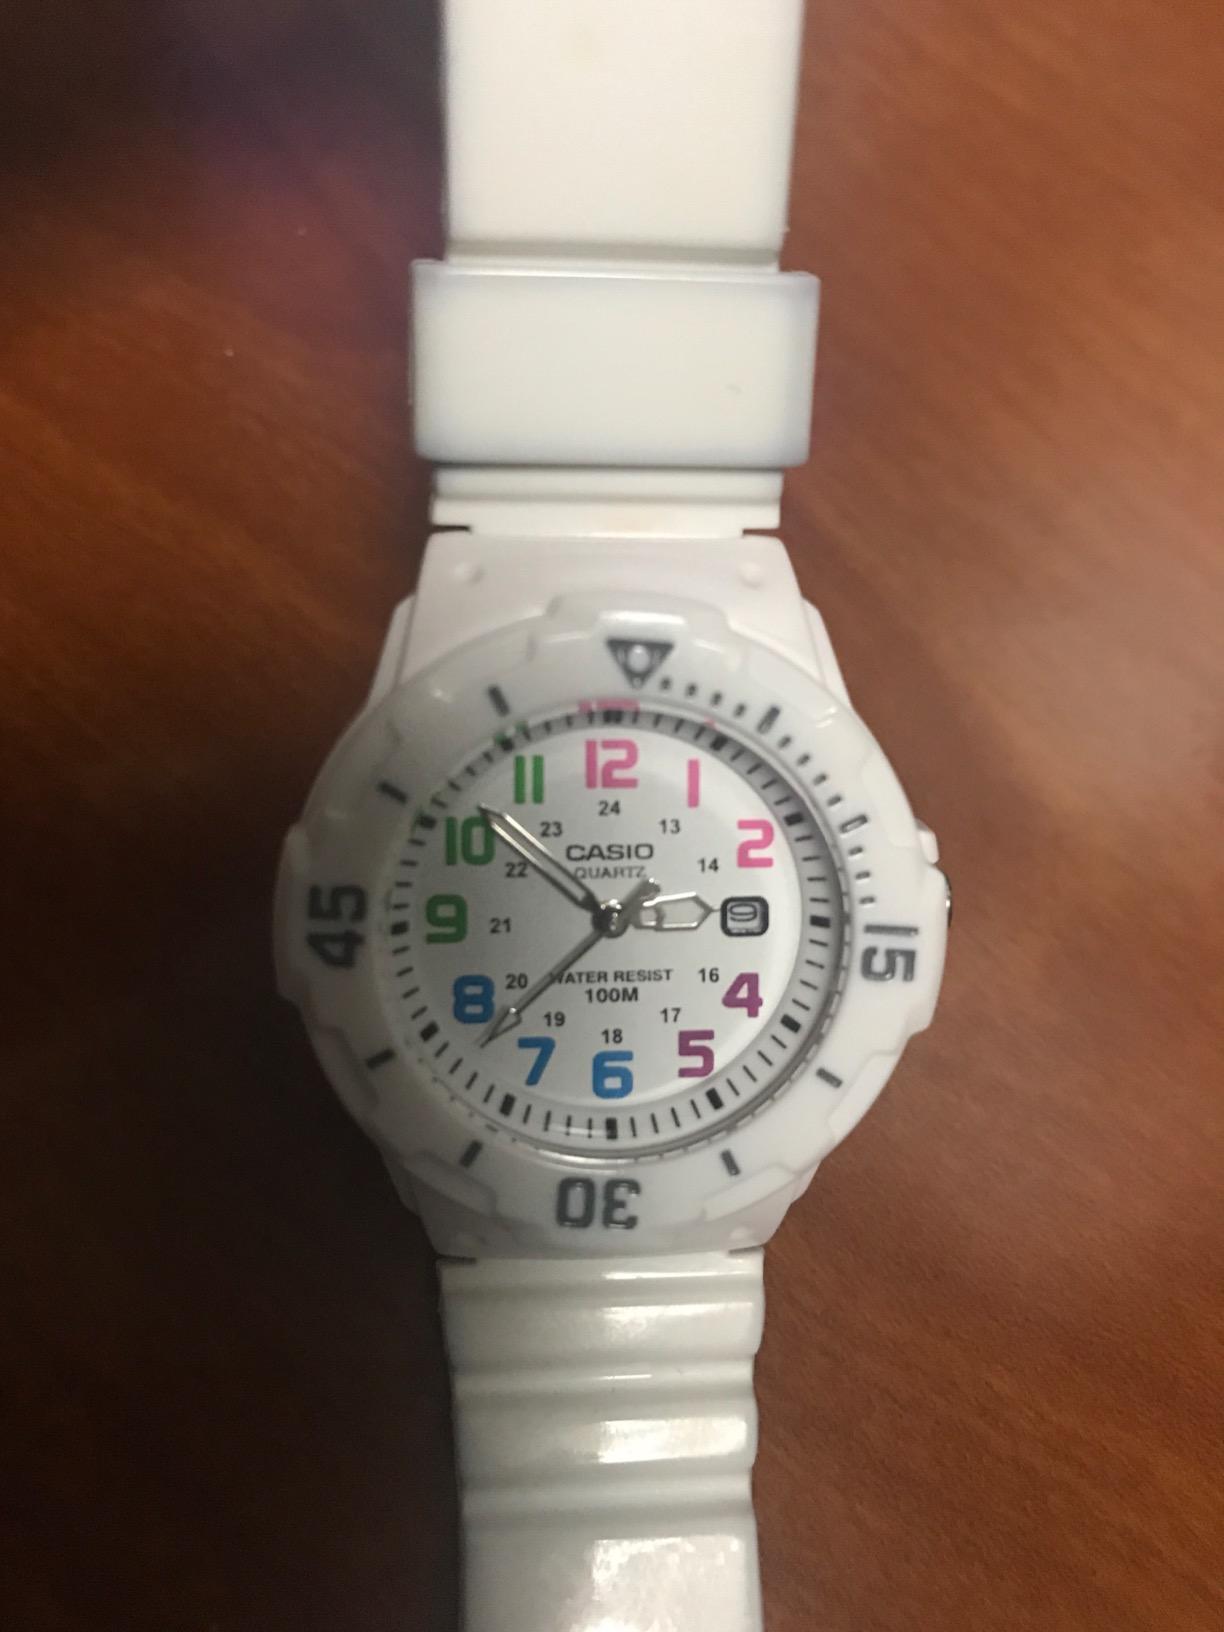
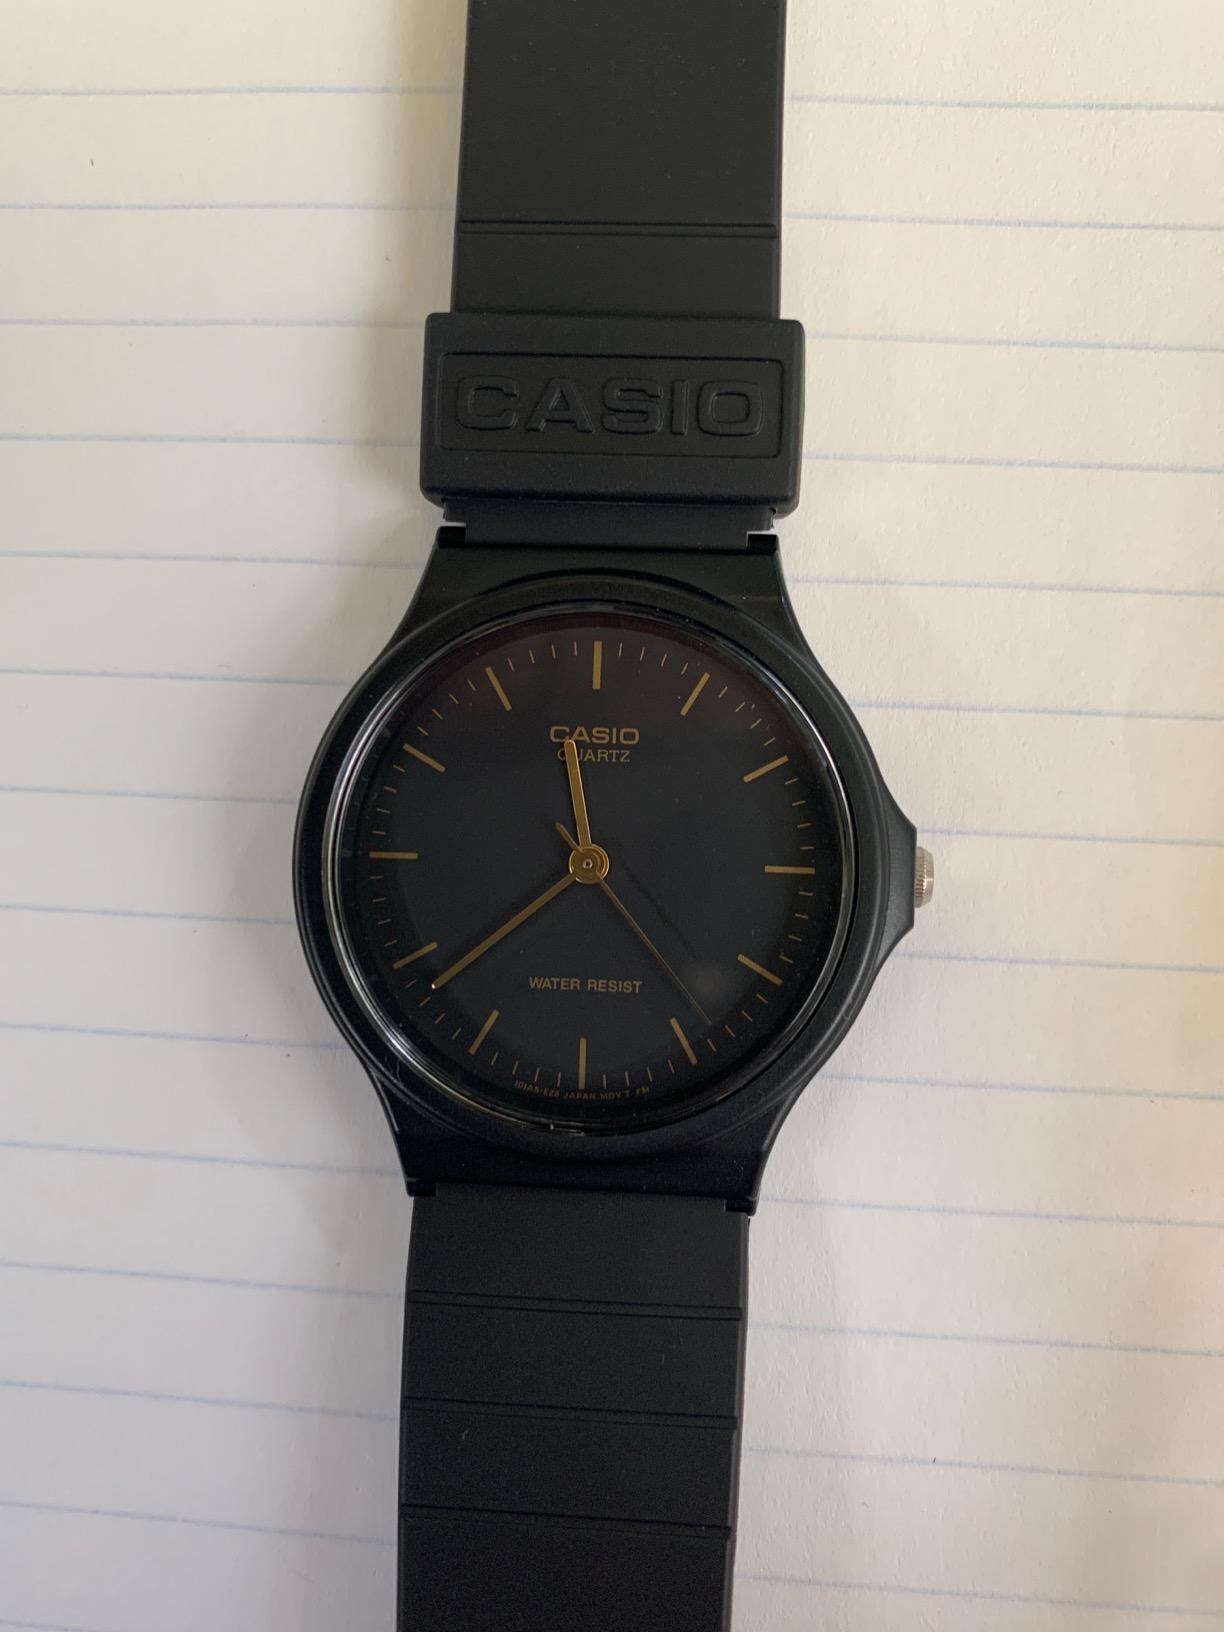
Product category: accessories_watch
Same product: no